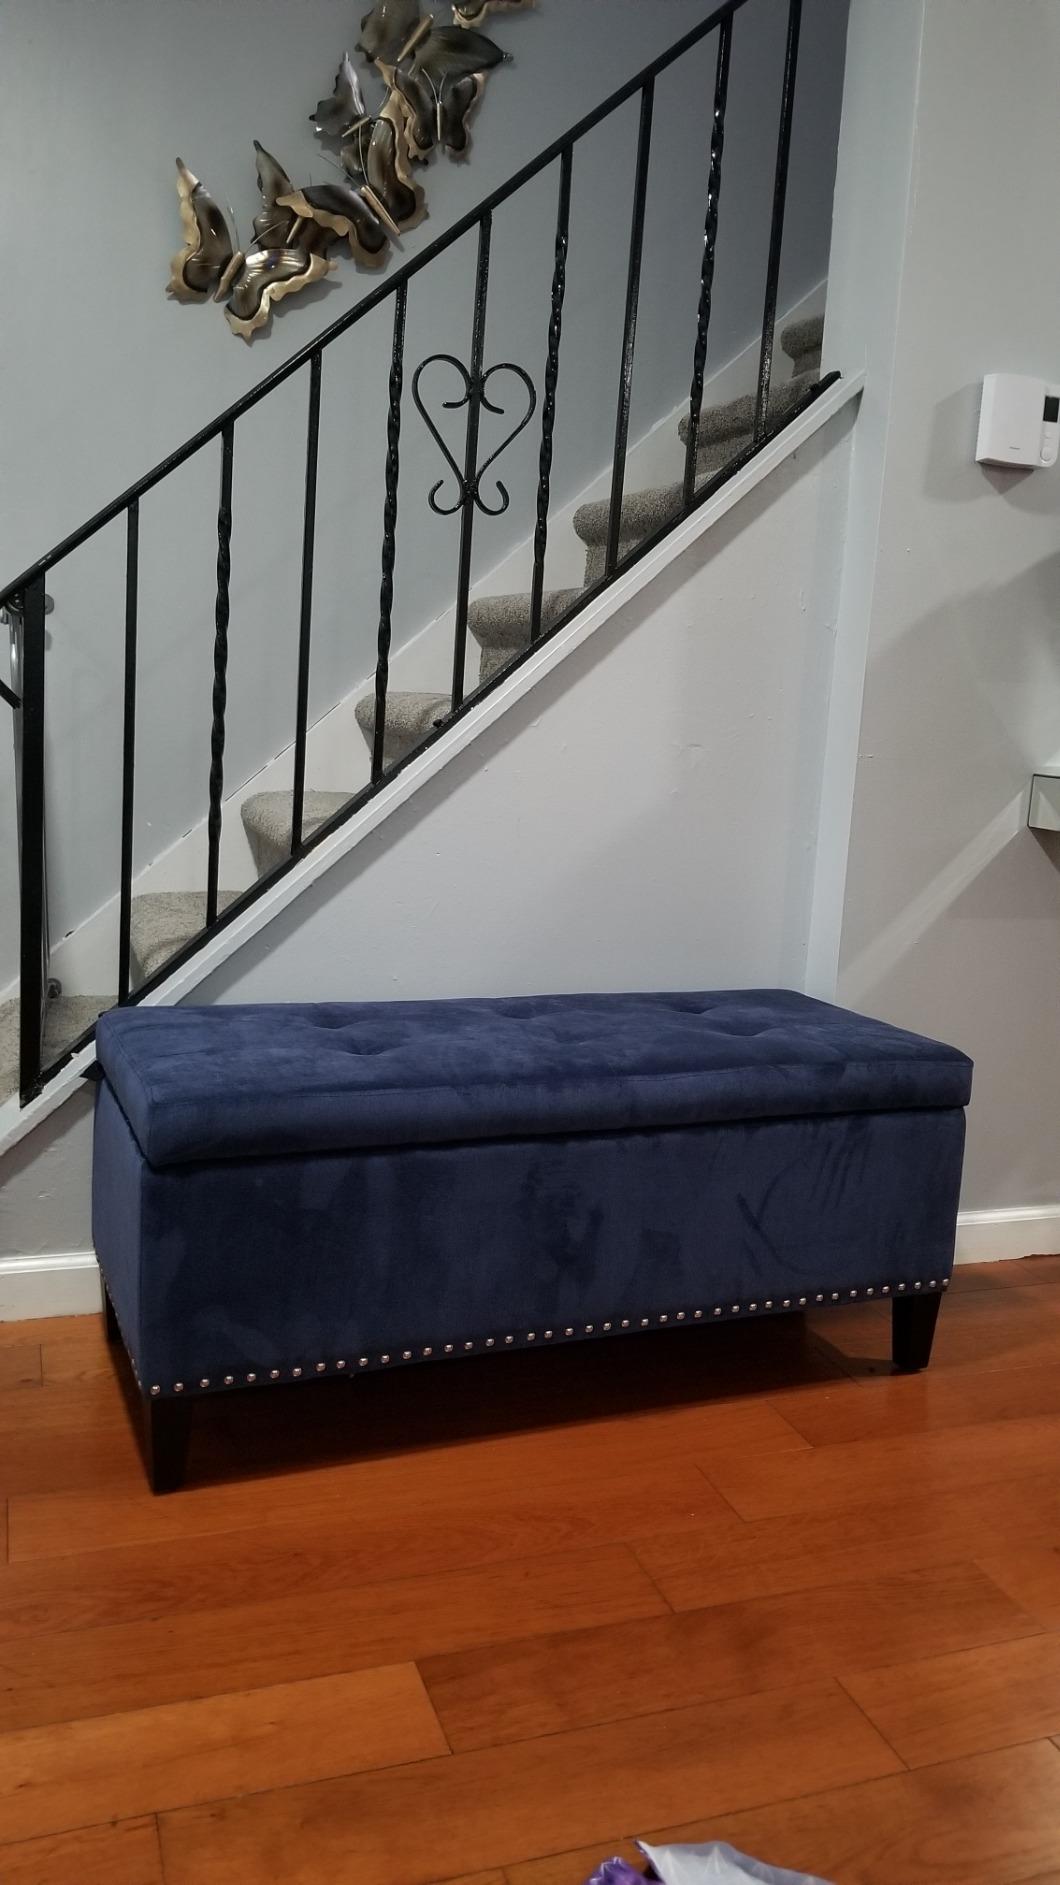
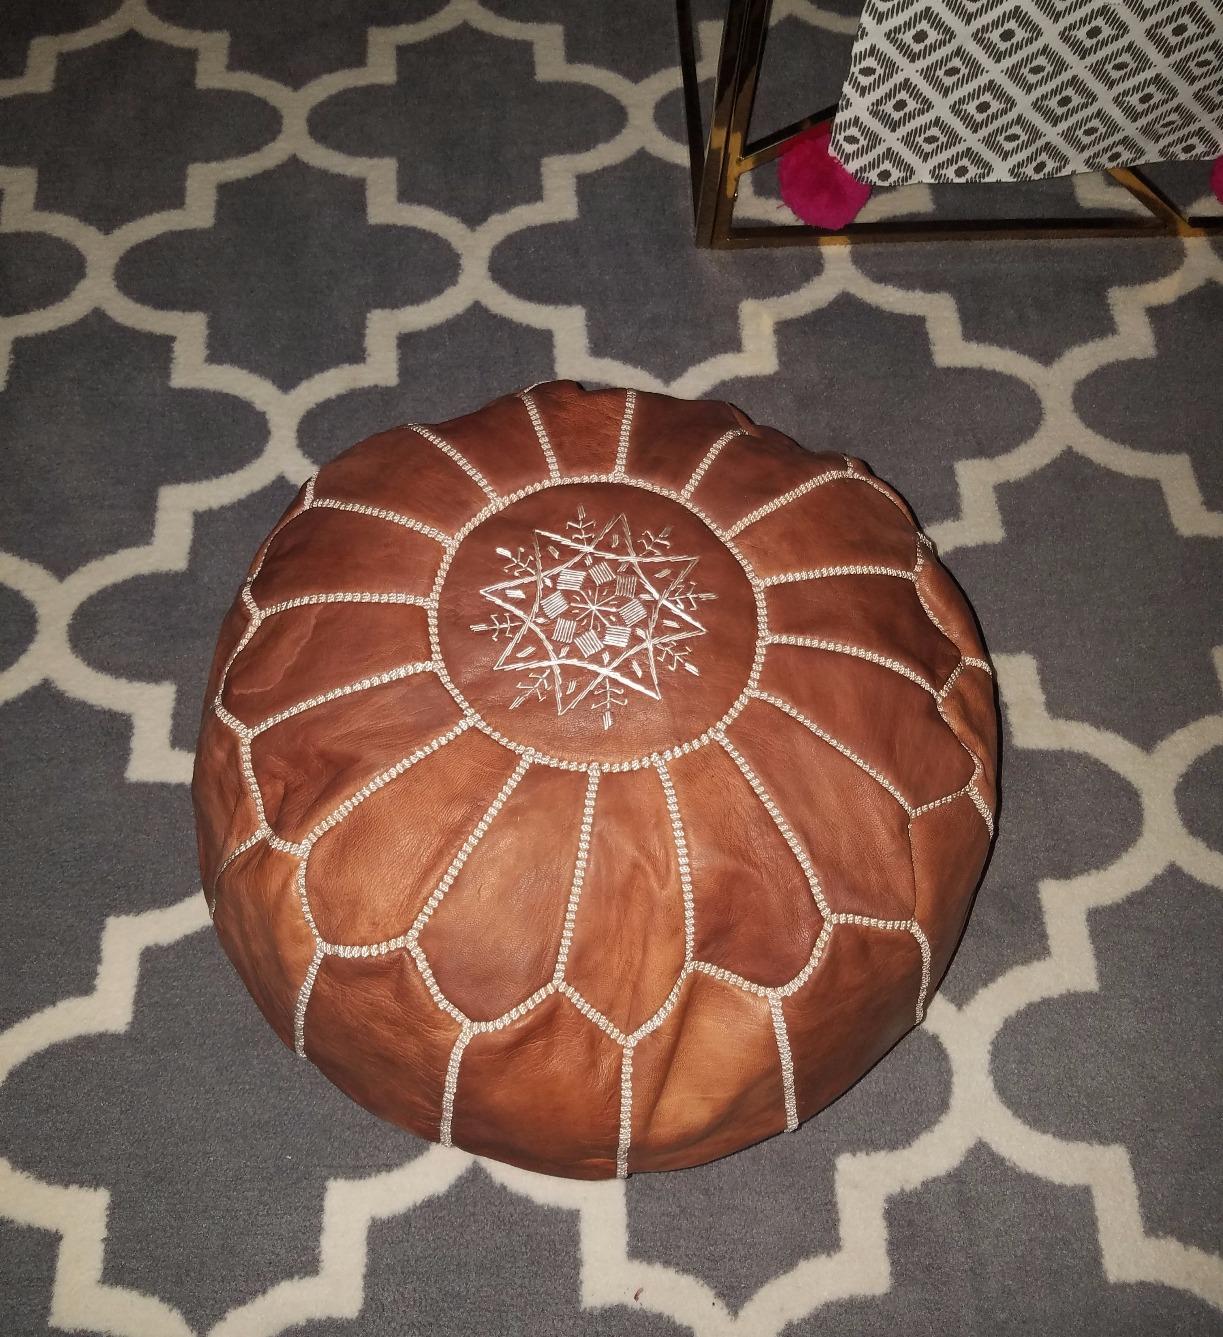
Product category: stool
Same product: no